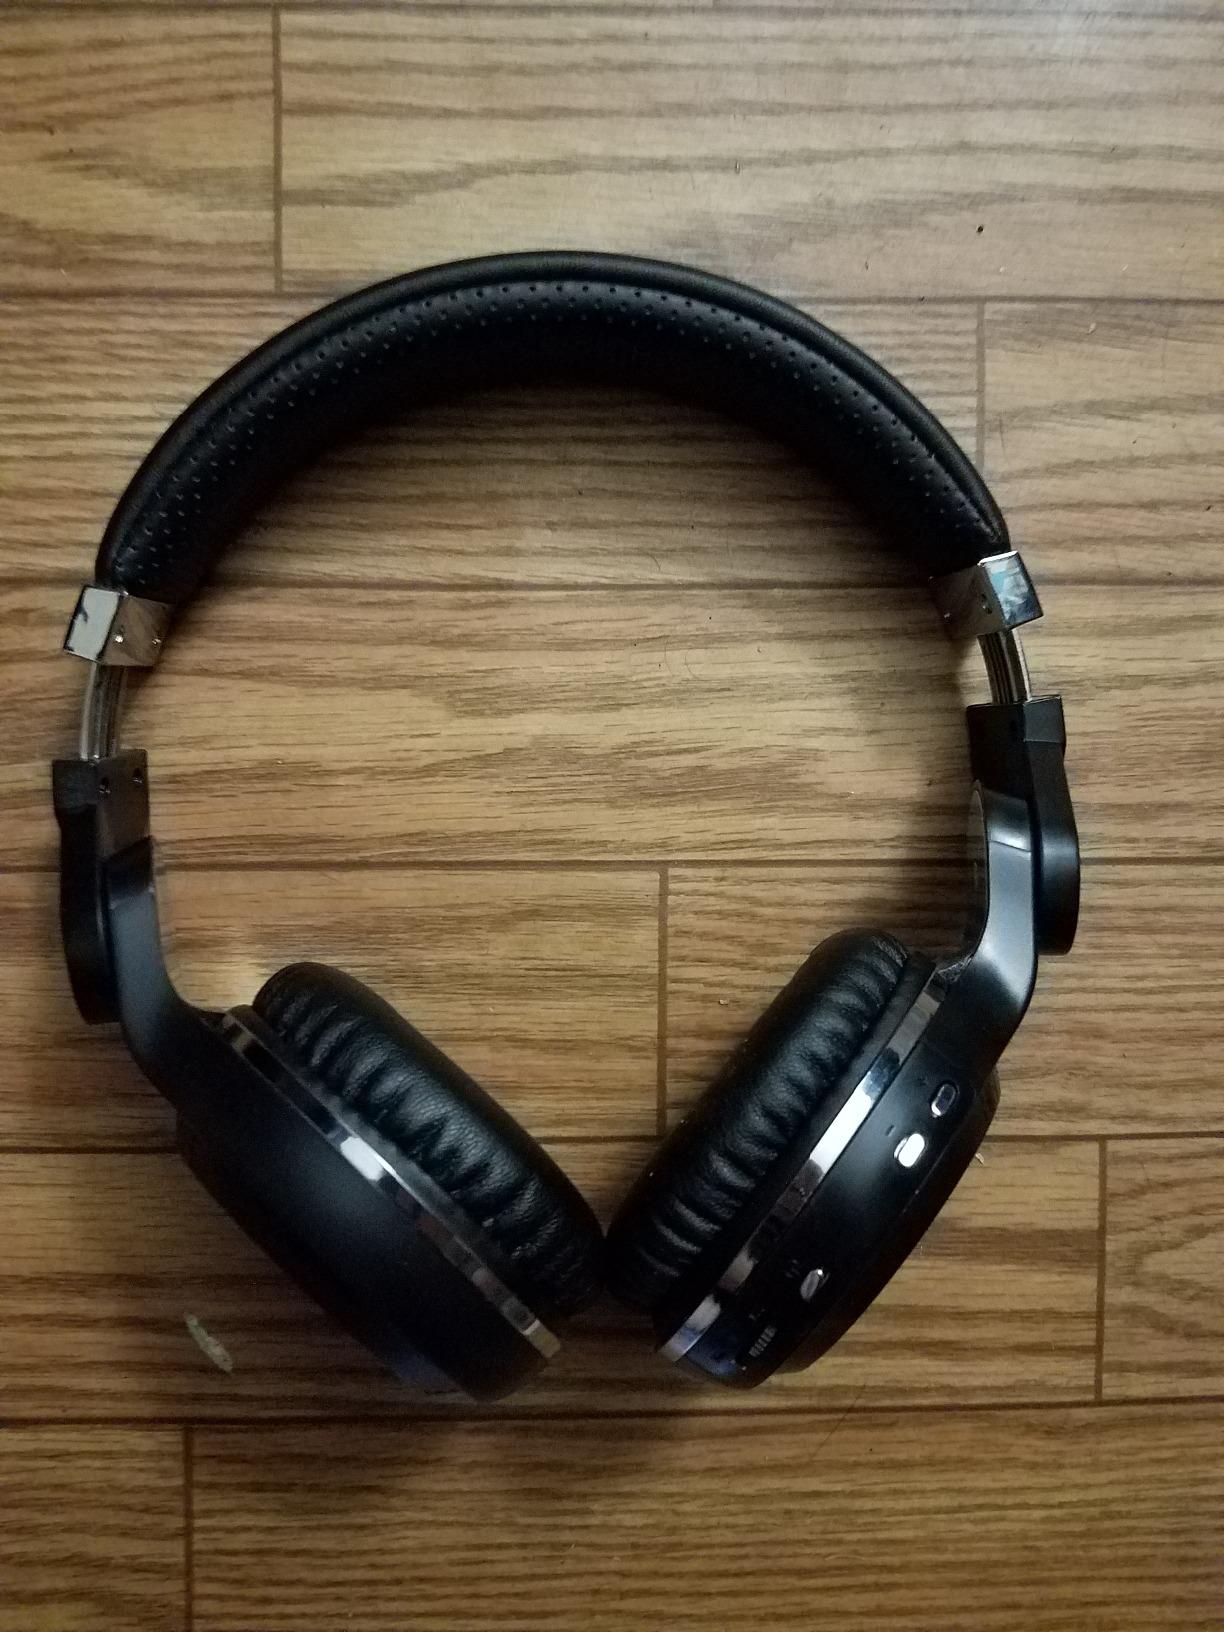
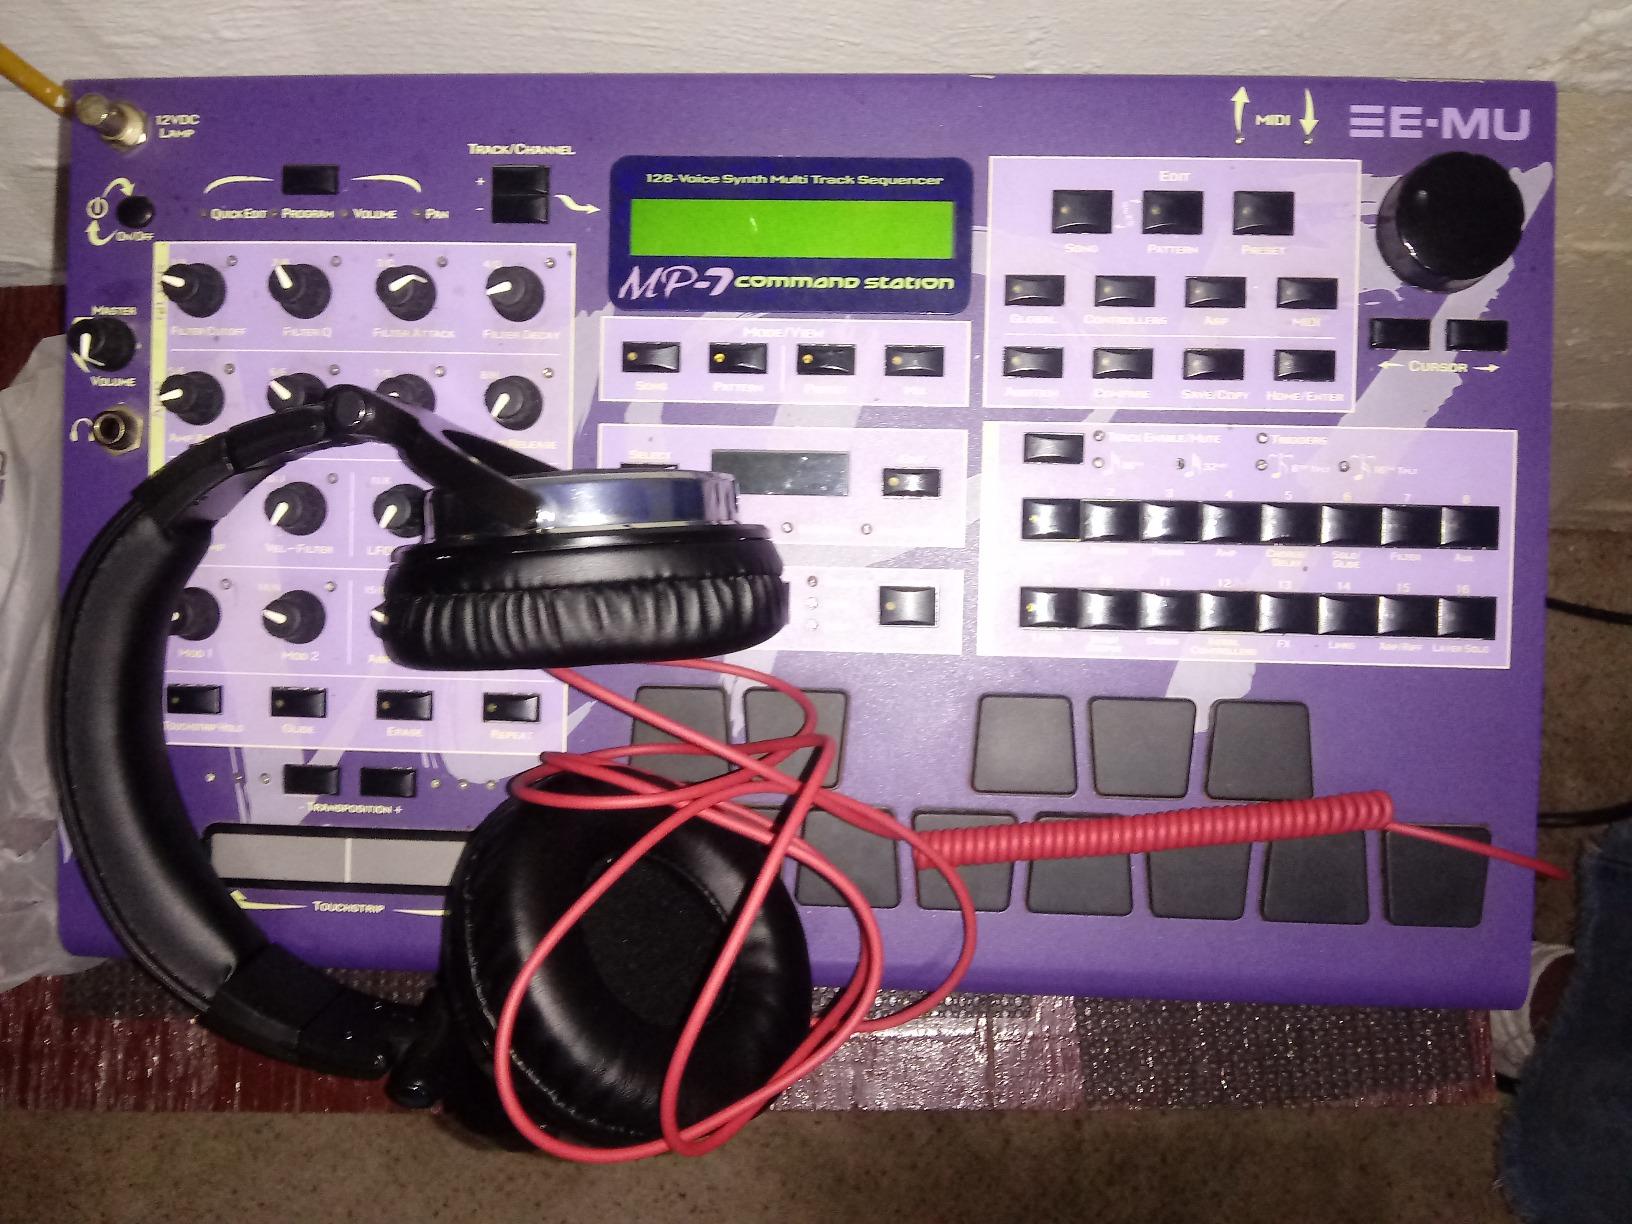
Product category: headphones
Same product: no